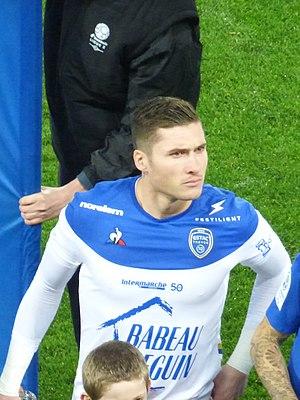
Gauthier Gallon lors du match RC Lens / ES Troyes AC, comptant pour la vingt-troisième journée du championnat de France de football de Ligue 2 2019-2020, le 4 février 2020, au Stade Bollaert-Delelis de Lens
Gauthier Gallon, né le 23 avril 1993 à Nice en France, est un footballeur français qui joue au poste de gardien de but à l'ES Troyes AC.